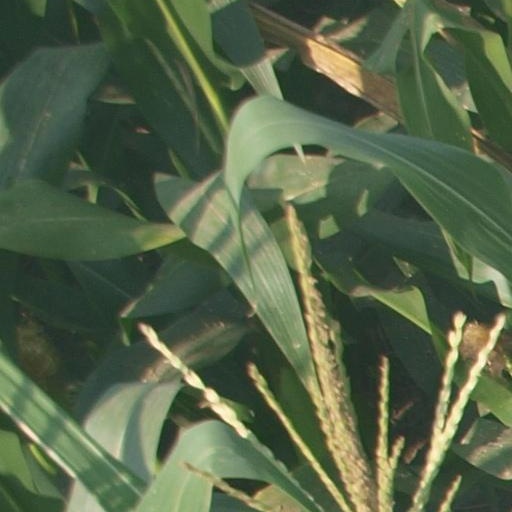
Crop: maize; corn